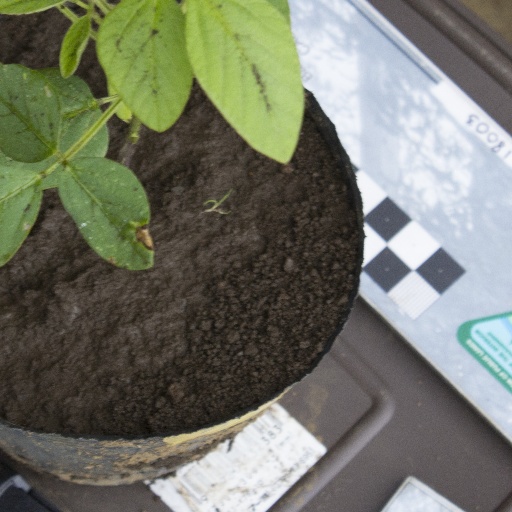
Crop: soybean